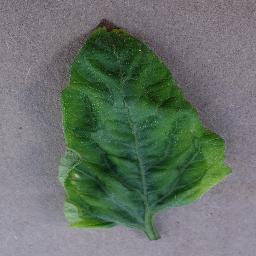
Label: Tomato___Tomato_Yellow_Leaf_Curl_Virus